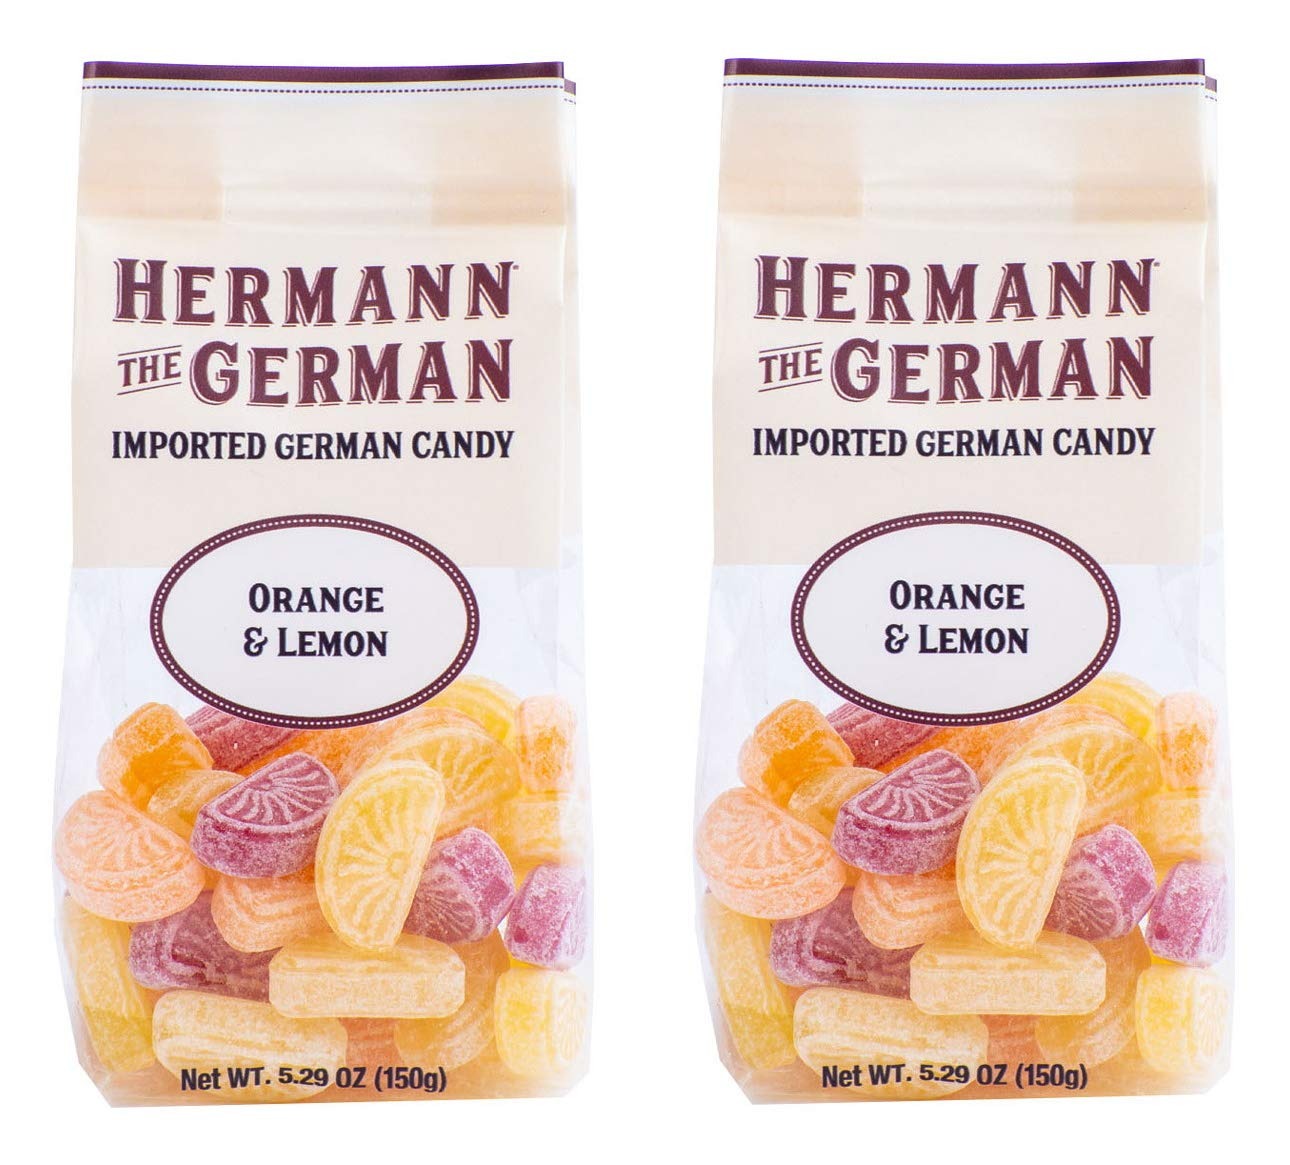
Item Name: Hermann the German Hard Candy - Imported - Pack of 2 (Orange and Lemon)
Bullet Point 1: Hard candies imported from Germany
Bullet Point 2: Gluten Free and Naturally Fat Free.
Bullet Point 3: No high fructose corn syrup - no artificial food dyes Non-GMO Dairy Free and Nut Free
Product Description: Christmas markets are anticipated events that kick off the Christmas season all around Germany. Featuring mulled wine, performers, toys and more, these markets are a magical time of year. Candy is always a staple. These candies are a great anytime as they are not overwhelmingly sweet and also make a good stocking stuffer for Christmas.
Value: 10.58
Unit: Ounce

Price: 17.95